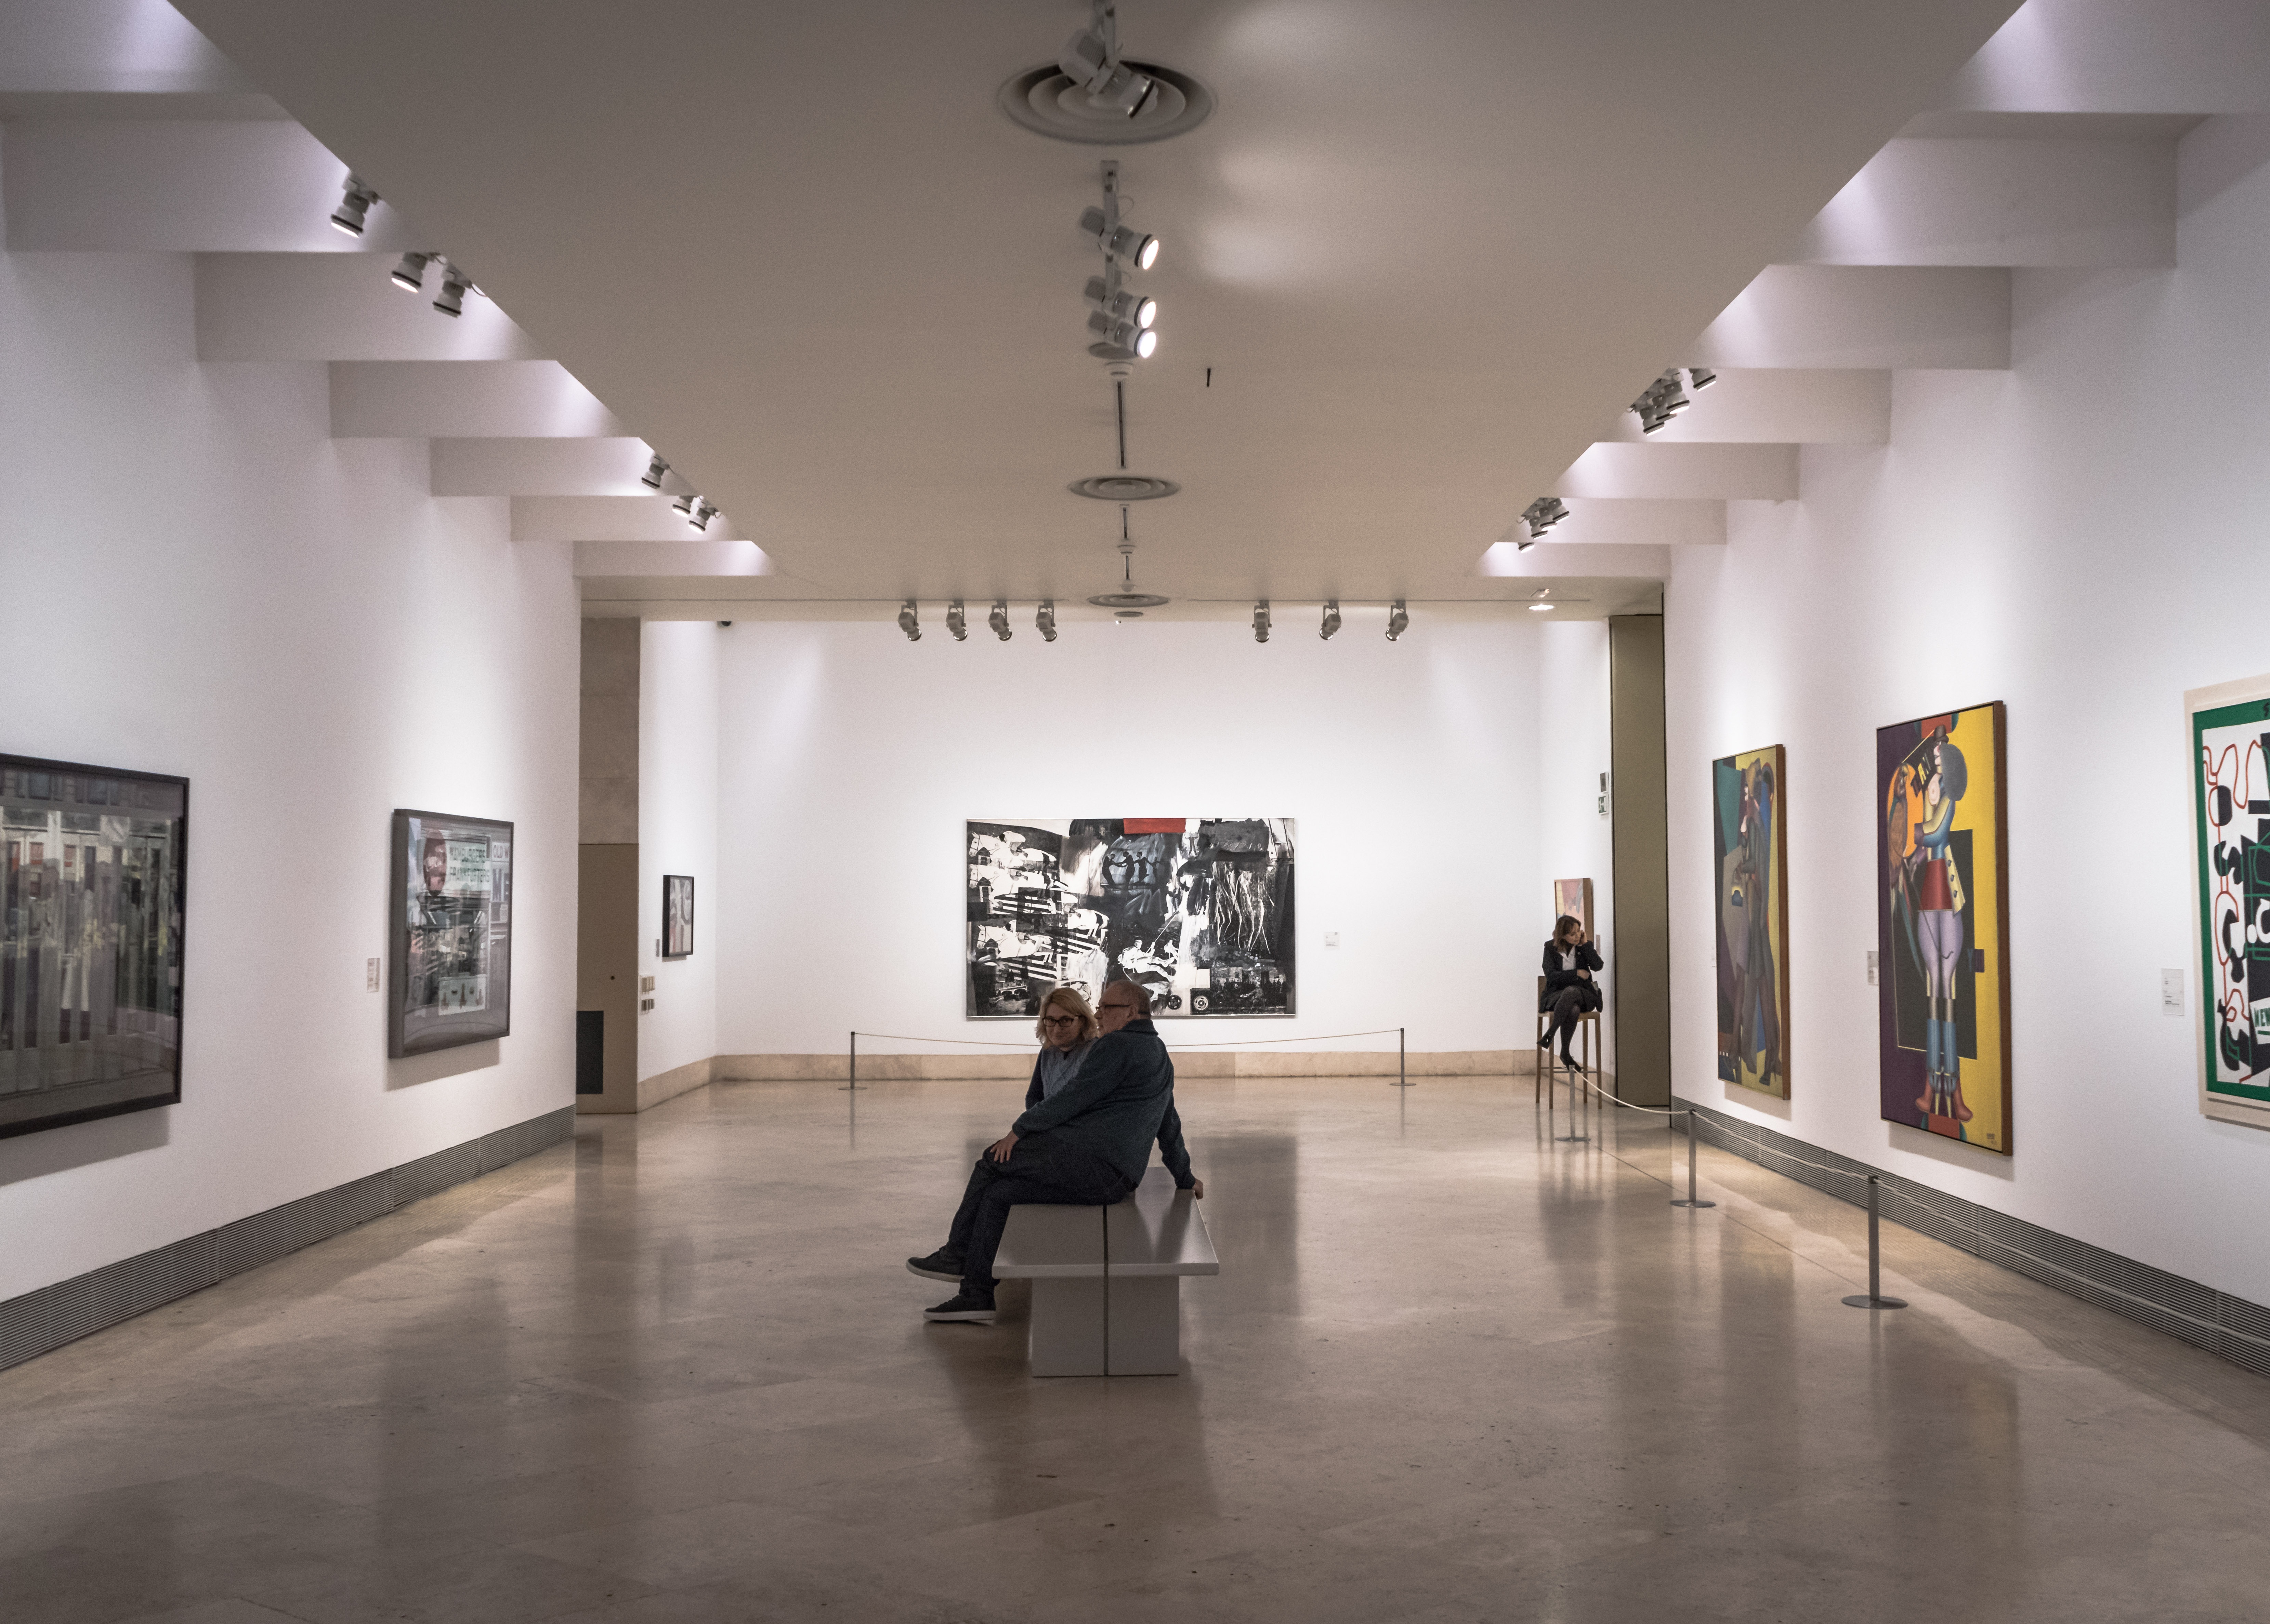
architecture, building, museum, hall, room, pictures, interior design, art, design, madrid, vacuum, tourist attraction, exhibition, modern art, to watch, art gallery, art exhibition, watchman, oil on canvas, thyssen